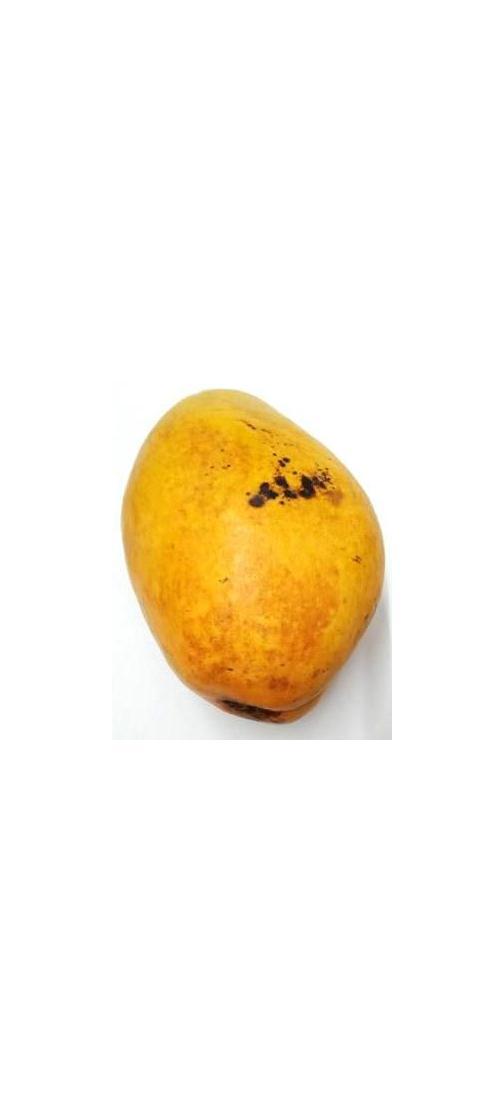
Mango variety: Bari-11